Henri Beauclair

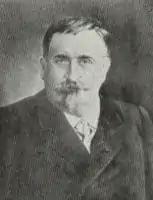
Henri Beauclair, 1914

Henri Eugène Amédée Beauclair (December 21, 1860 at Lisieux – May 11, 1919 in Paris) was a French poet, novelist, and journalist. He was the chief editor of the daily newspaper "Le Petit Journal" from 1906 to 1914. He worked for a number of publications, including "Lutèce", "Le Chat noir", "Le Procope, journal parlé" (1893–1898), and "Le Sagittaire", a monthly revue of art and literature (1900–1901).